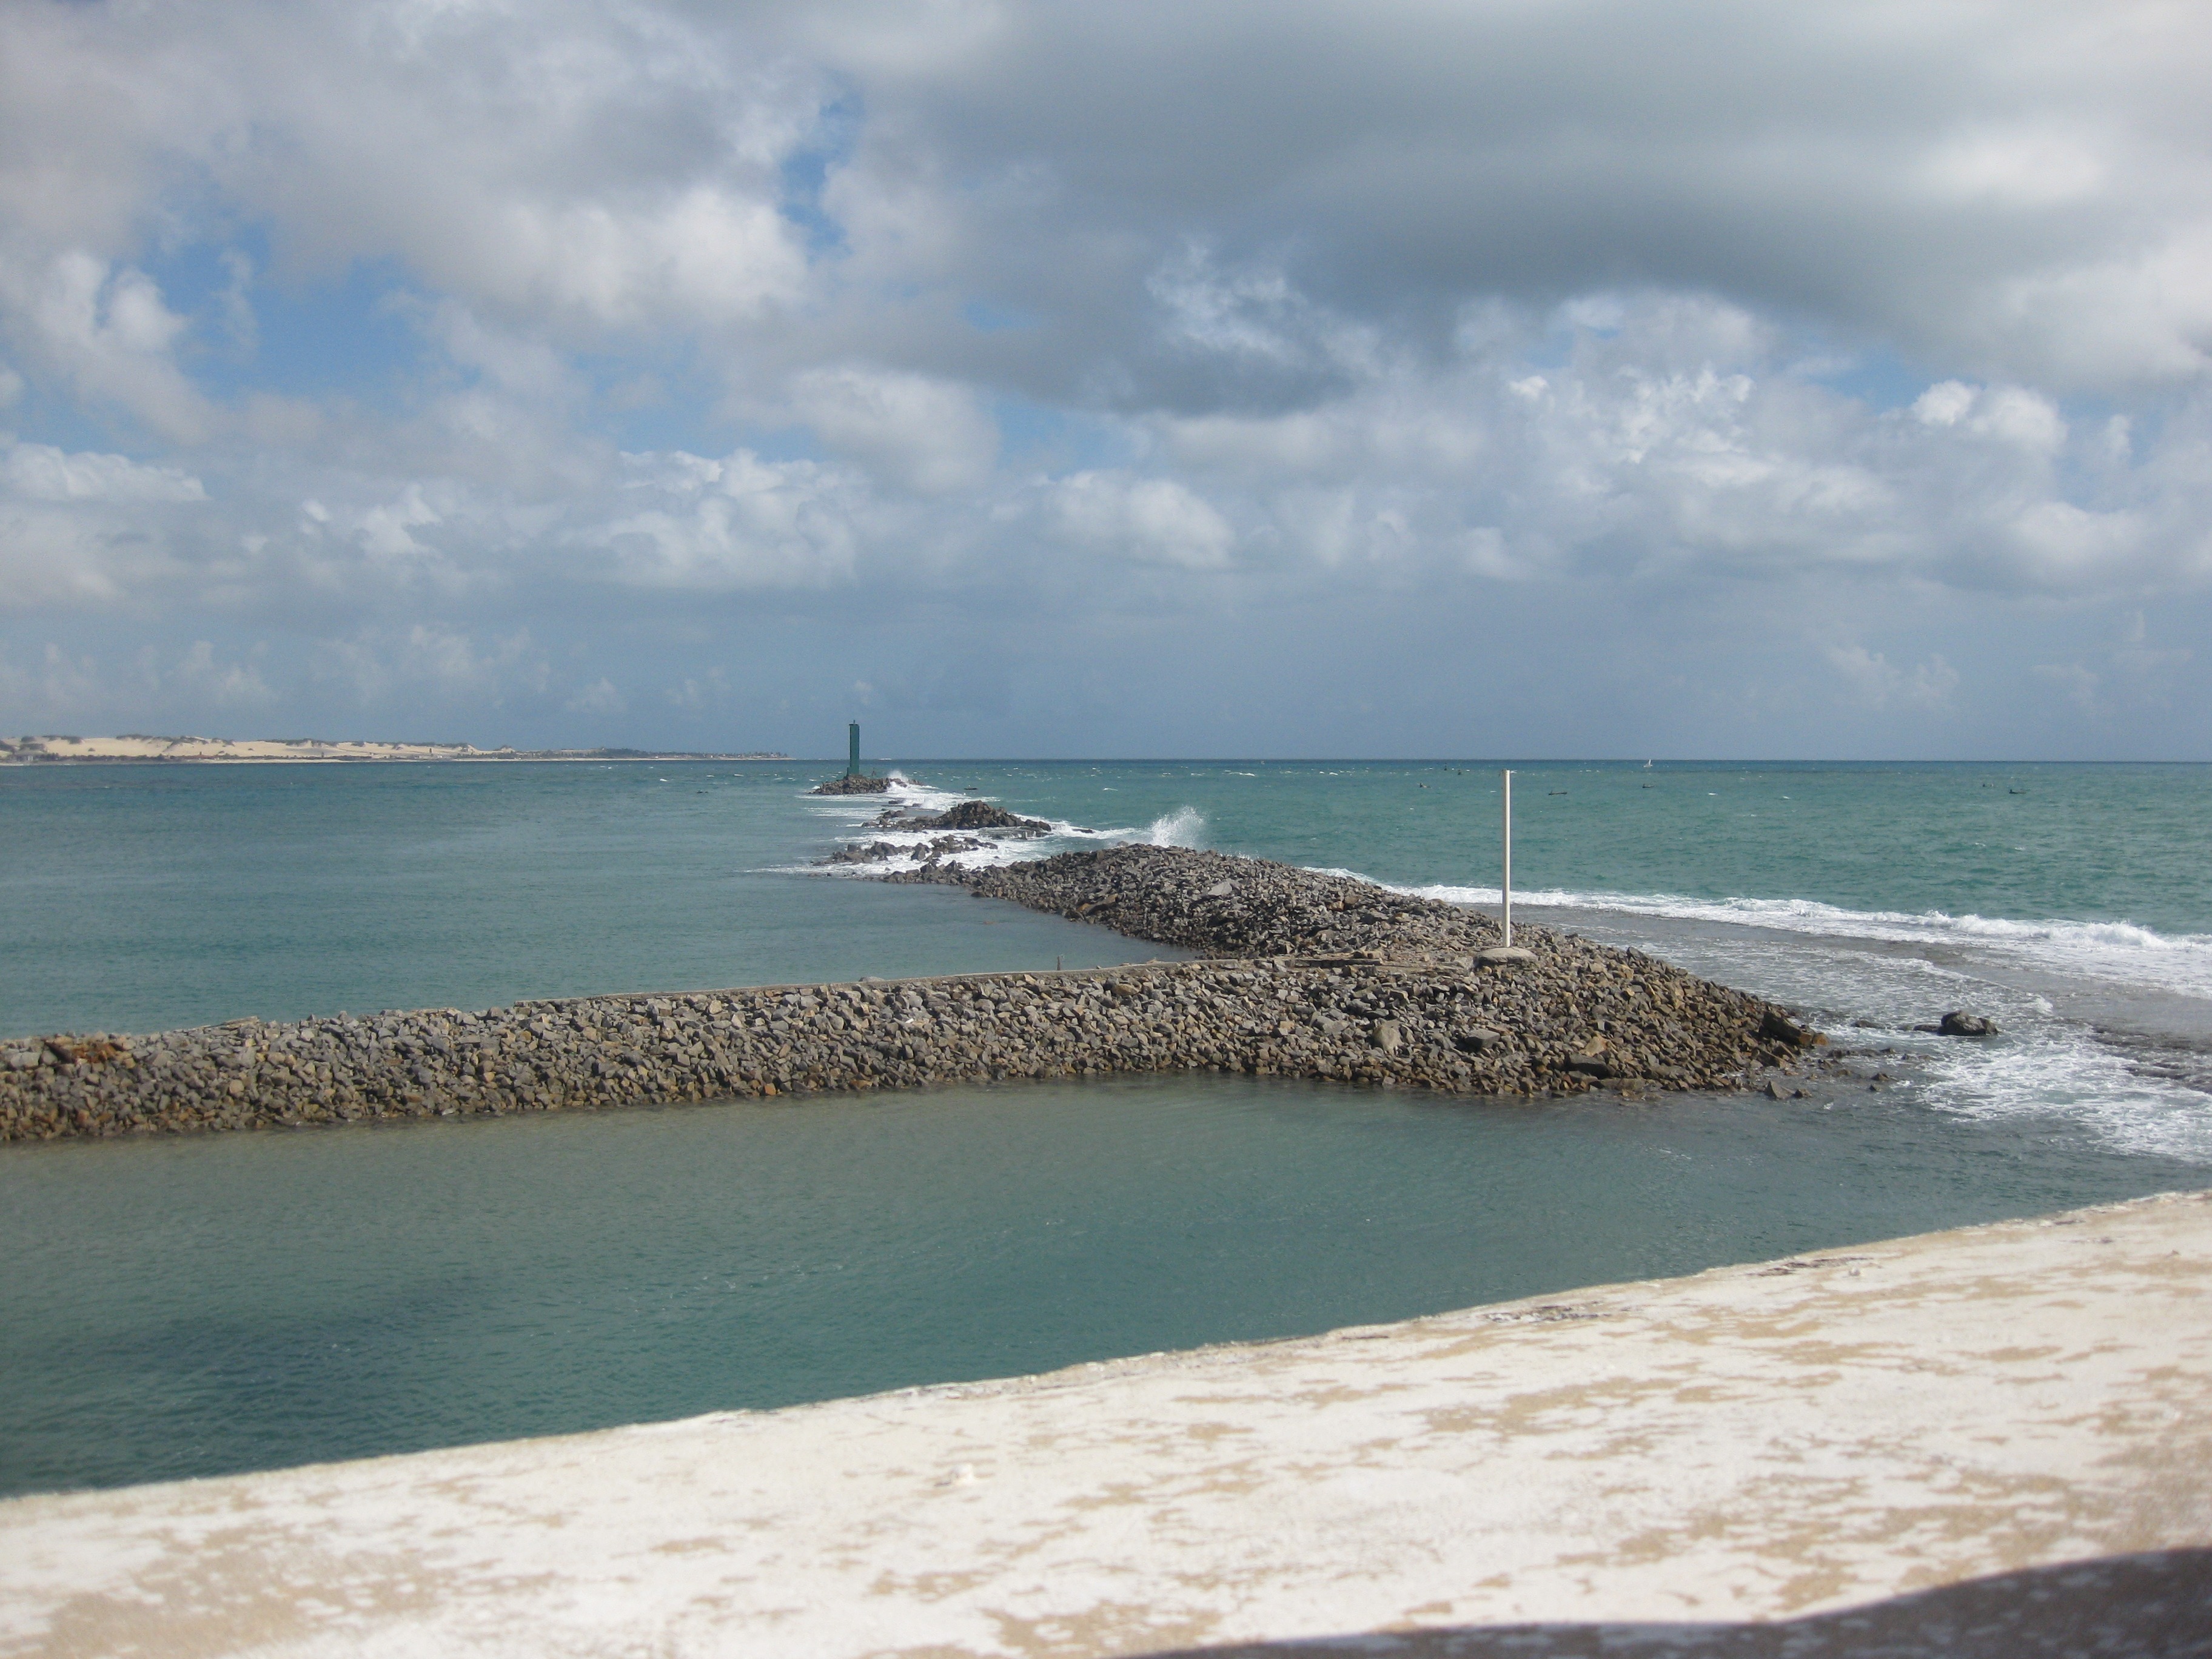
beach, landscape, sea, coast, water, sand, ocean, horizon, sky, shore, wave, vacation, cove, vehicle, bay, island, terrain, body of water, rocks, clouds, mar, breakwater, cape, islet, wind wave